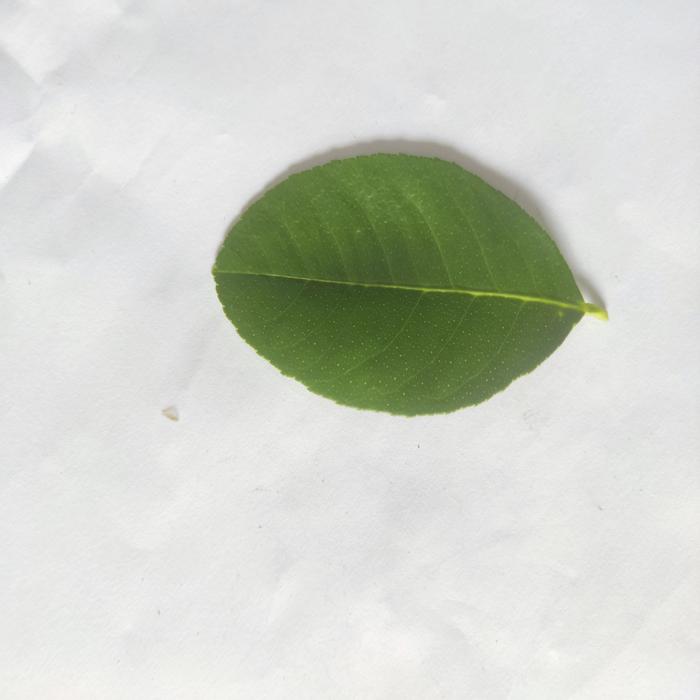
Crop: Lemon
Leaf condition: Healthy_Leaf